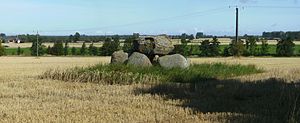
Oldtidsgrave i Kettinge Sogn / Sognet rundt
Oldtidsgrave i Kettinge Sogn er alle opført i Det kulturhistoriske Centralregister. Deri findes 302 beskrivelser af fund fra oldtiden og senere perioder. Heraf er dækker 74 poster over enten ikke identificerede lokaliteter eller grave m.m., der nu er forsvundne. 88 poster vedrører andet end oldtidsgrave, f.eks. enkeltfund eller ting fra nyere tid. Denne del af registret omfatter dog også en lang række bautasten og såkaldte stenrækker eller stensætninger, som muligvis også er gravanlæg fra oldtiden. Det er kun få af anlæggene, der er undersøgt til bunds, så de kan ikke alle entydigt tids- eller artsfæstes. Af stendysser, jættestuer og jordhøje kendes 140, hvoraf de 127 findes i Frejlev Skov og 13 udenfor skoven, fordelt i resten af sognet.